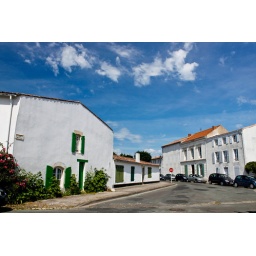
French houses and deep blue sky in re island